Haining Library

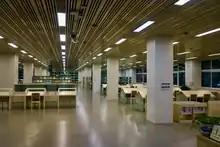
Reading room at 2F of the main building

The library also set up a community library at the old site of Xiashi Railway Station in Xishan Park, which is located inside an old train car. The style of its decoration mimics that in the Republican period. Since the Library was located upon Xishan in 1963, this library was regarded to memorize the history of both the old train station and the library itself.